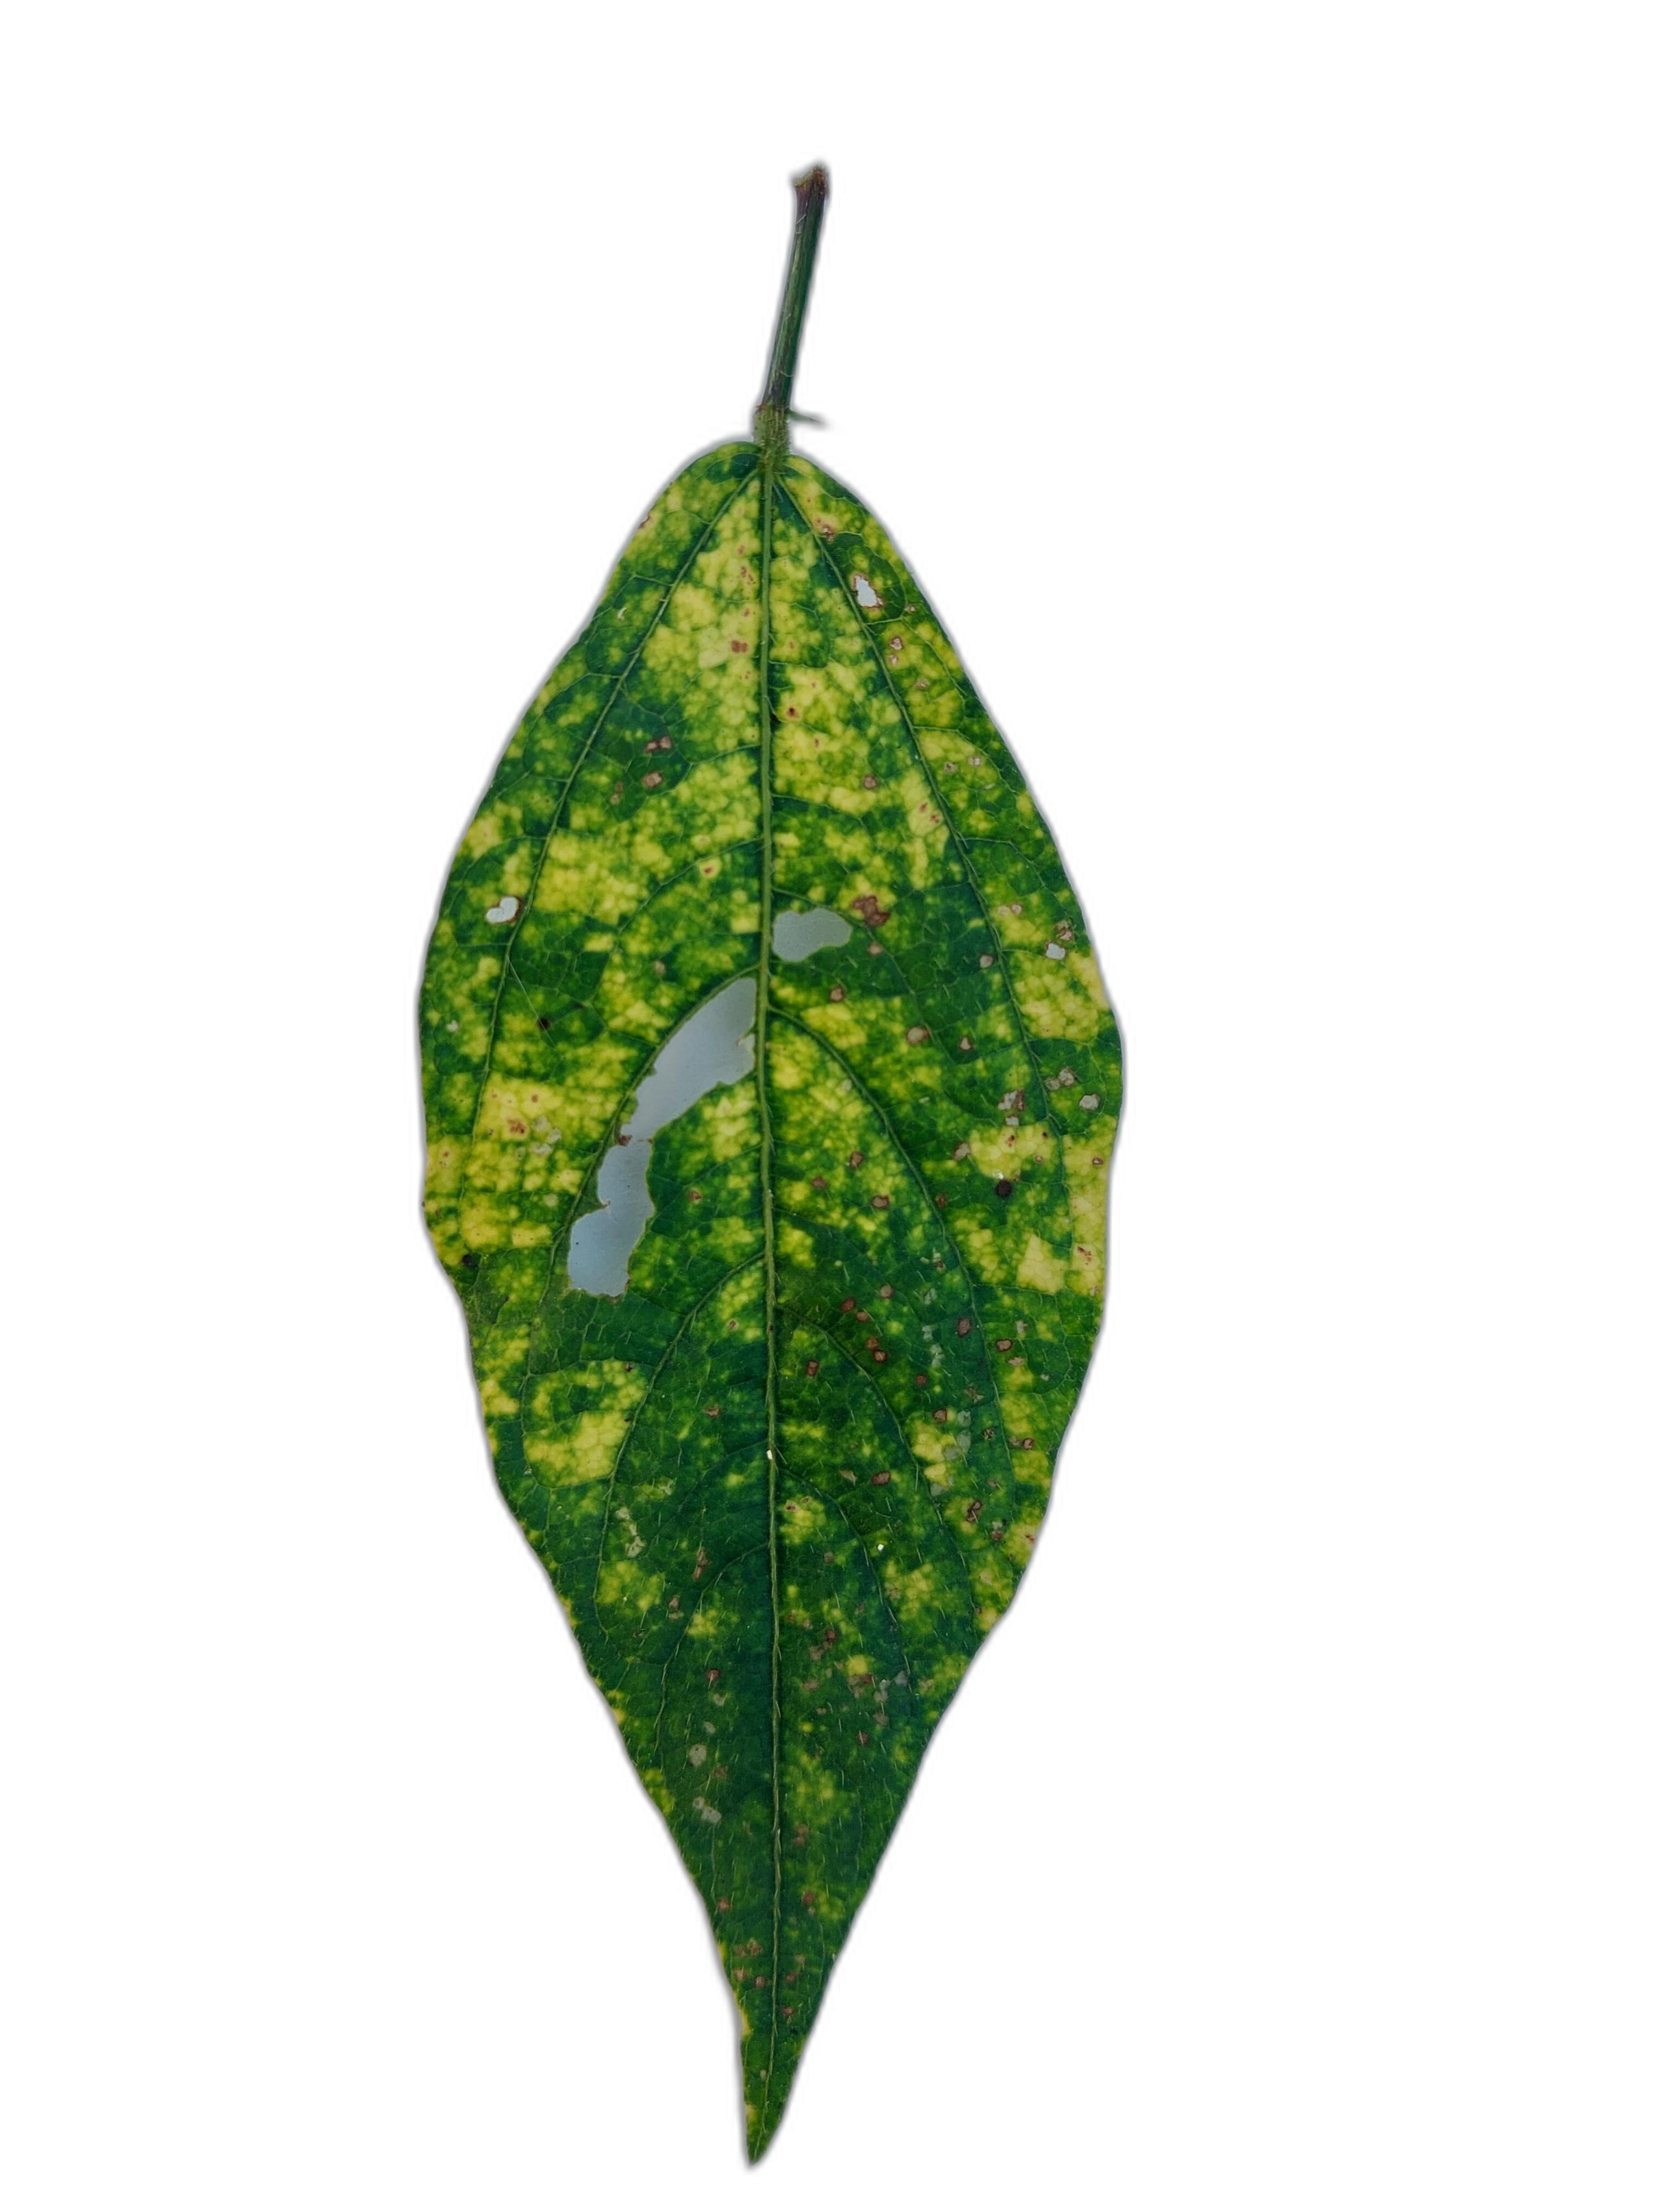
Label: Yellow Mosaic